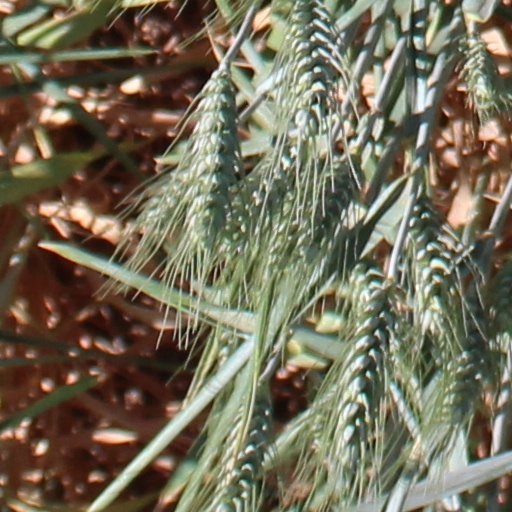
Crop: wheat